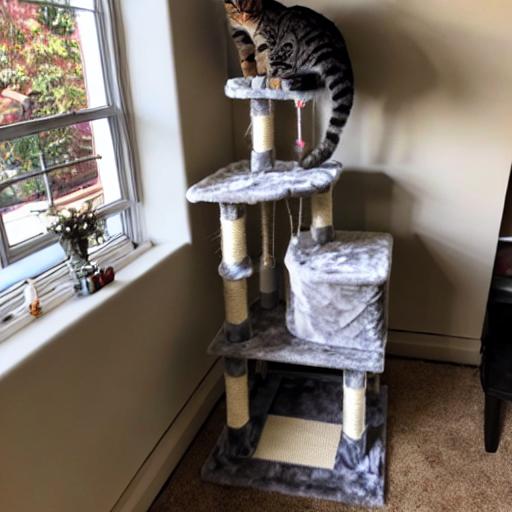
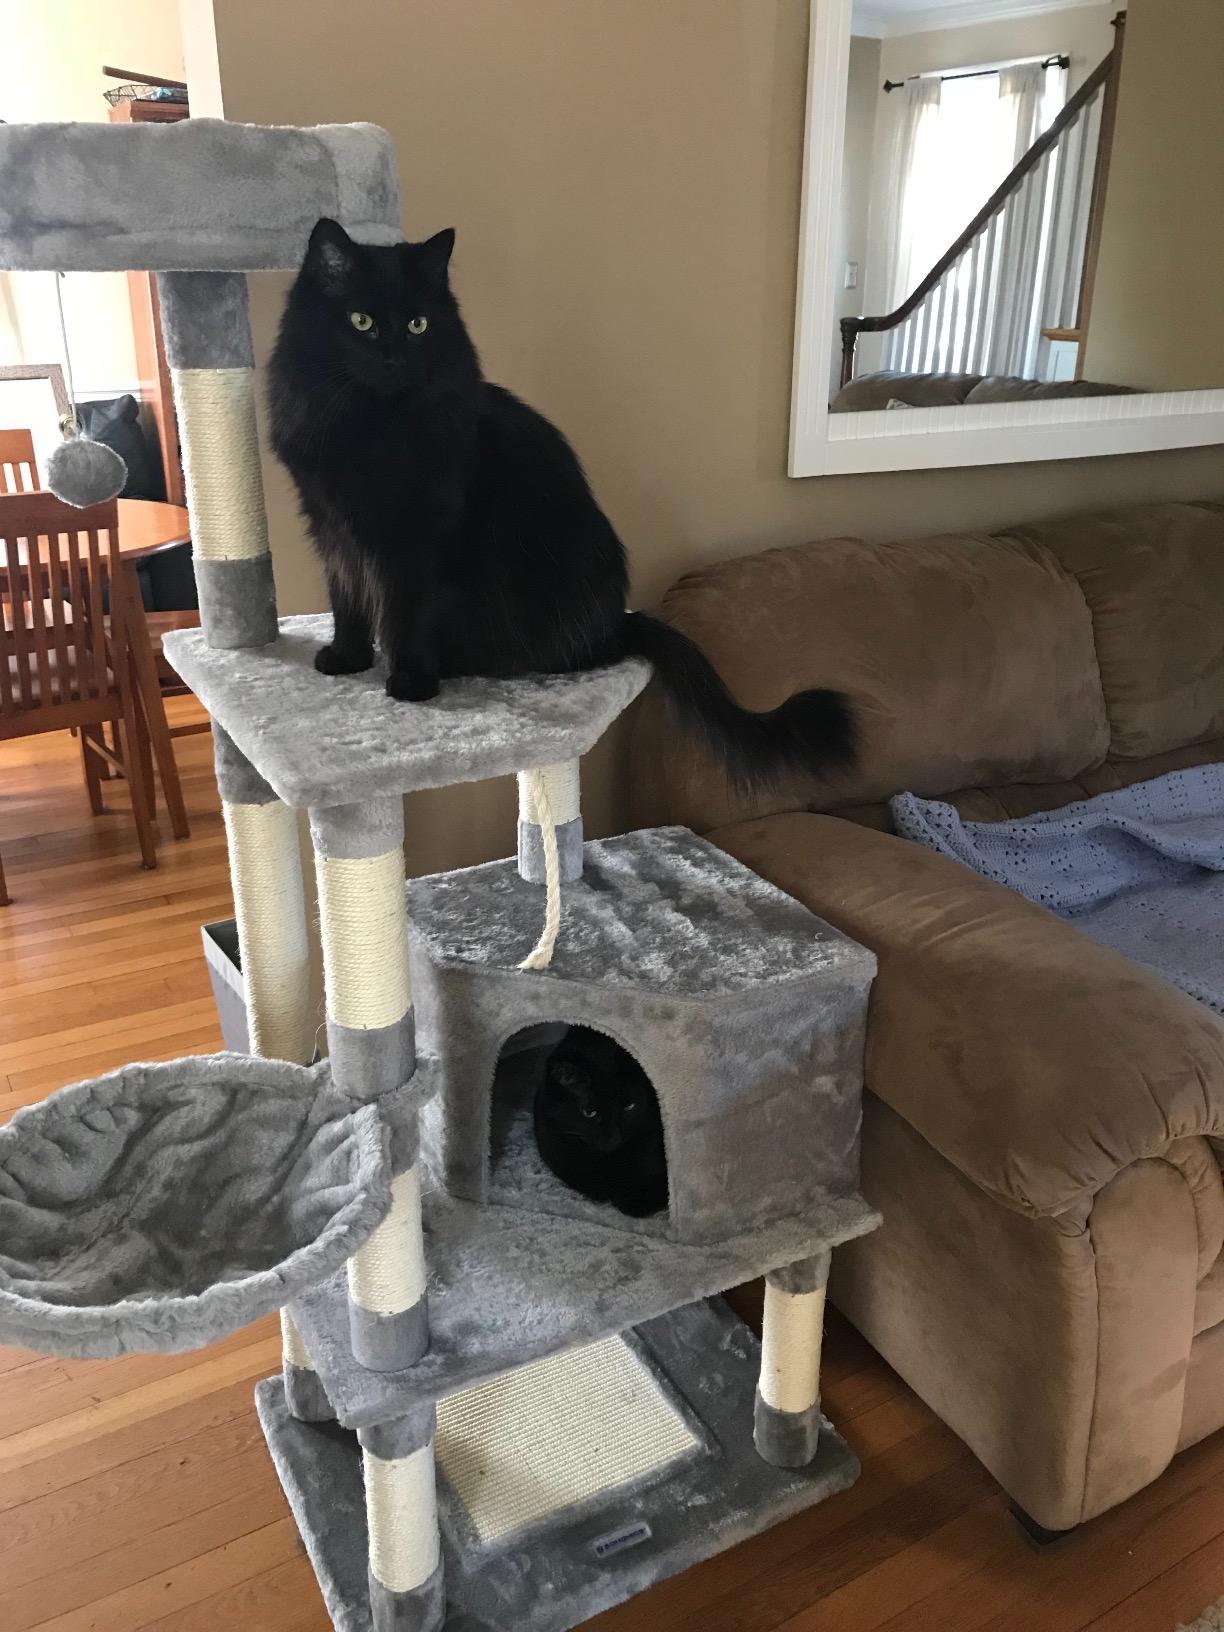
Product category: items_cat tree
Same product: no